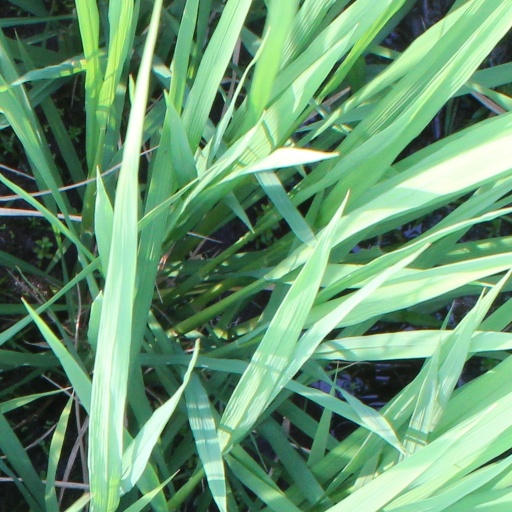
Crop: rice